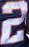
Number: 2